Don Juan DeMercado

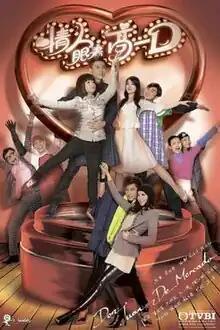
Official poster

Don Juan DeMercado (Traditional Chinese: ) is a TVB Mini-New Years series. Episode 1 and 6 are 45 minutes long. The rest of the episodes are 22 minutes long.